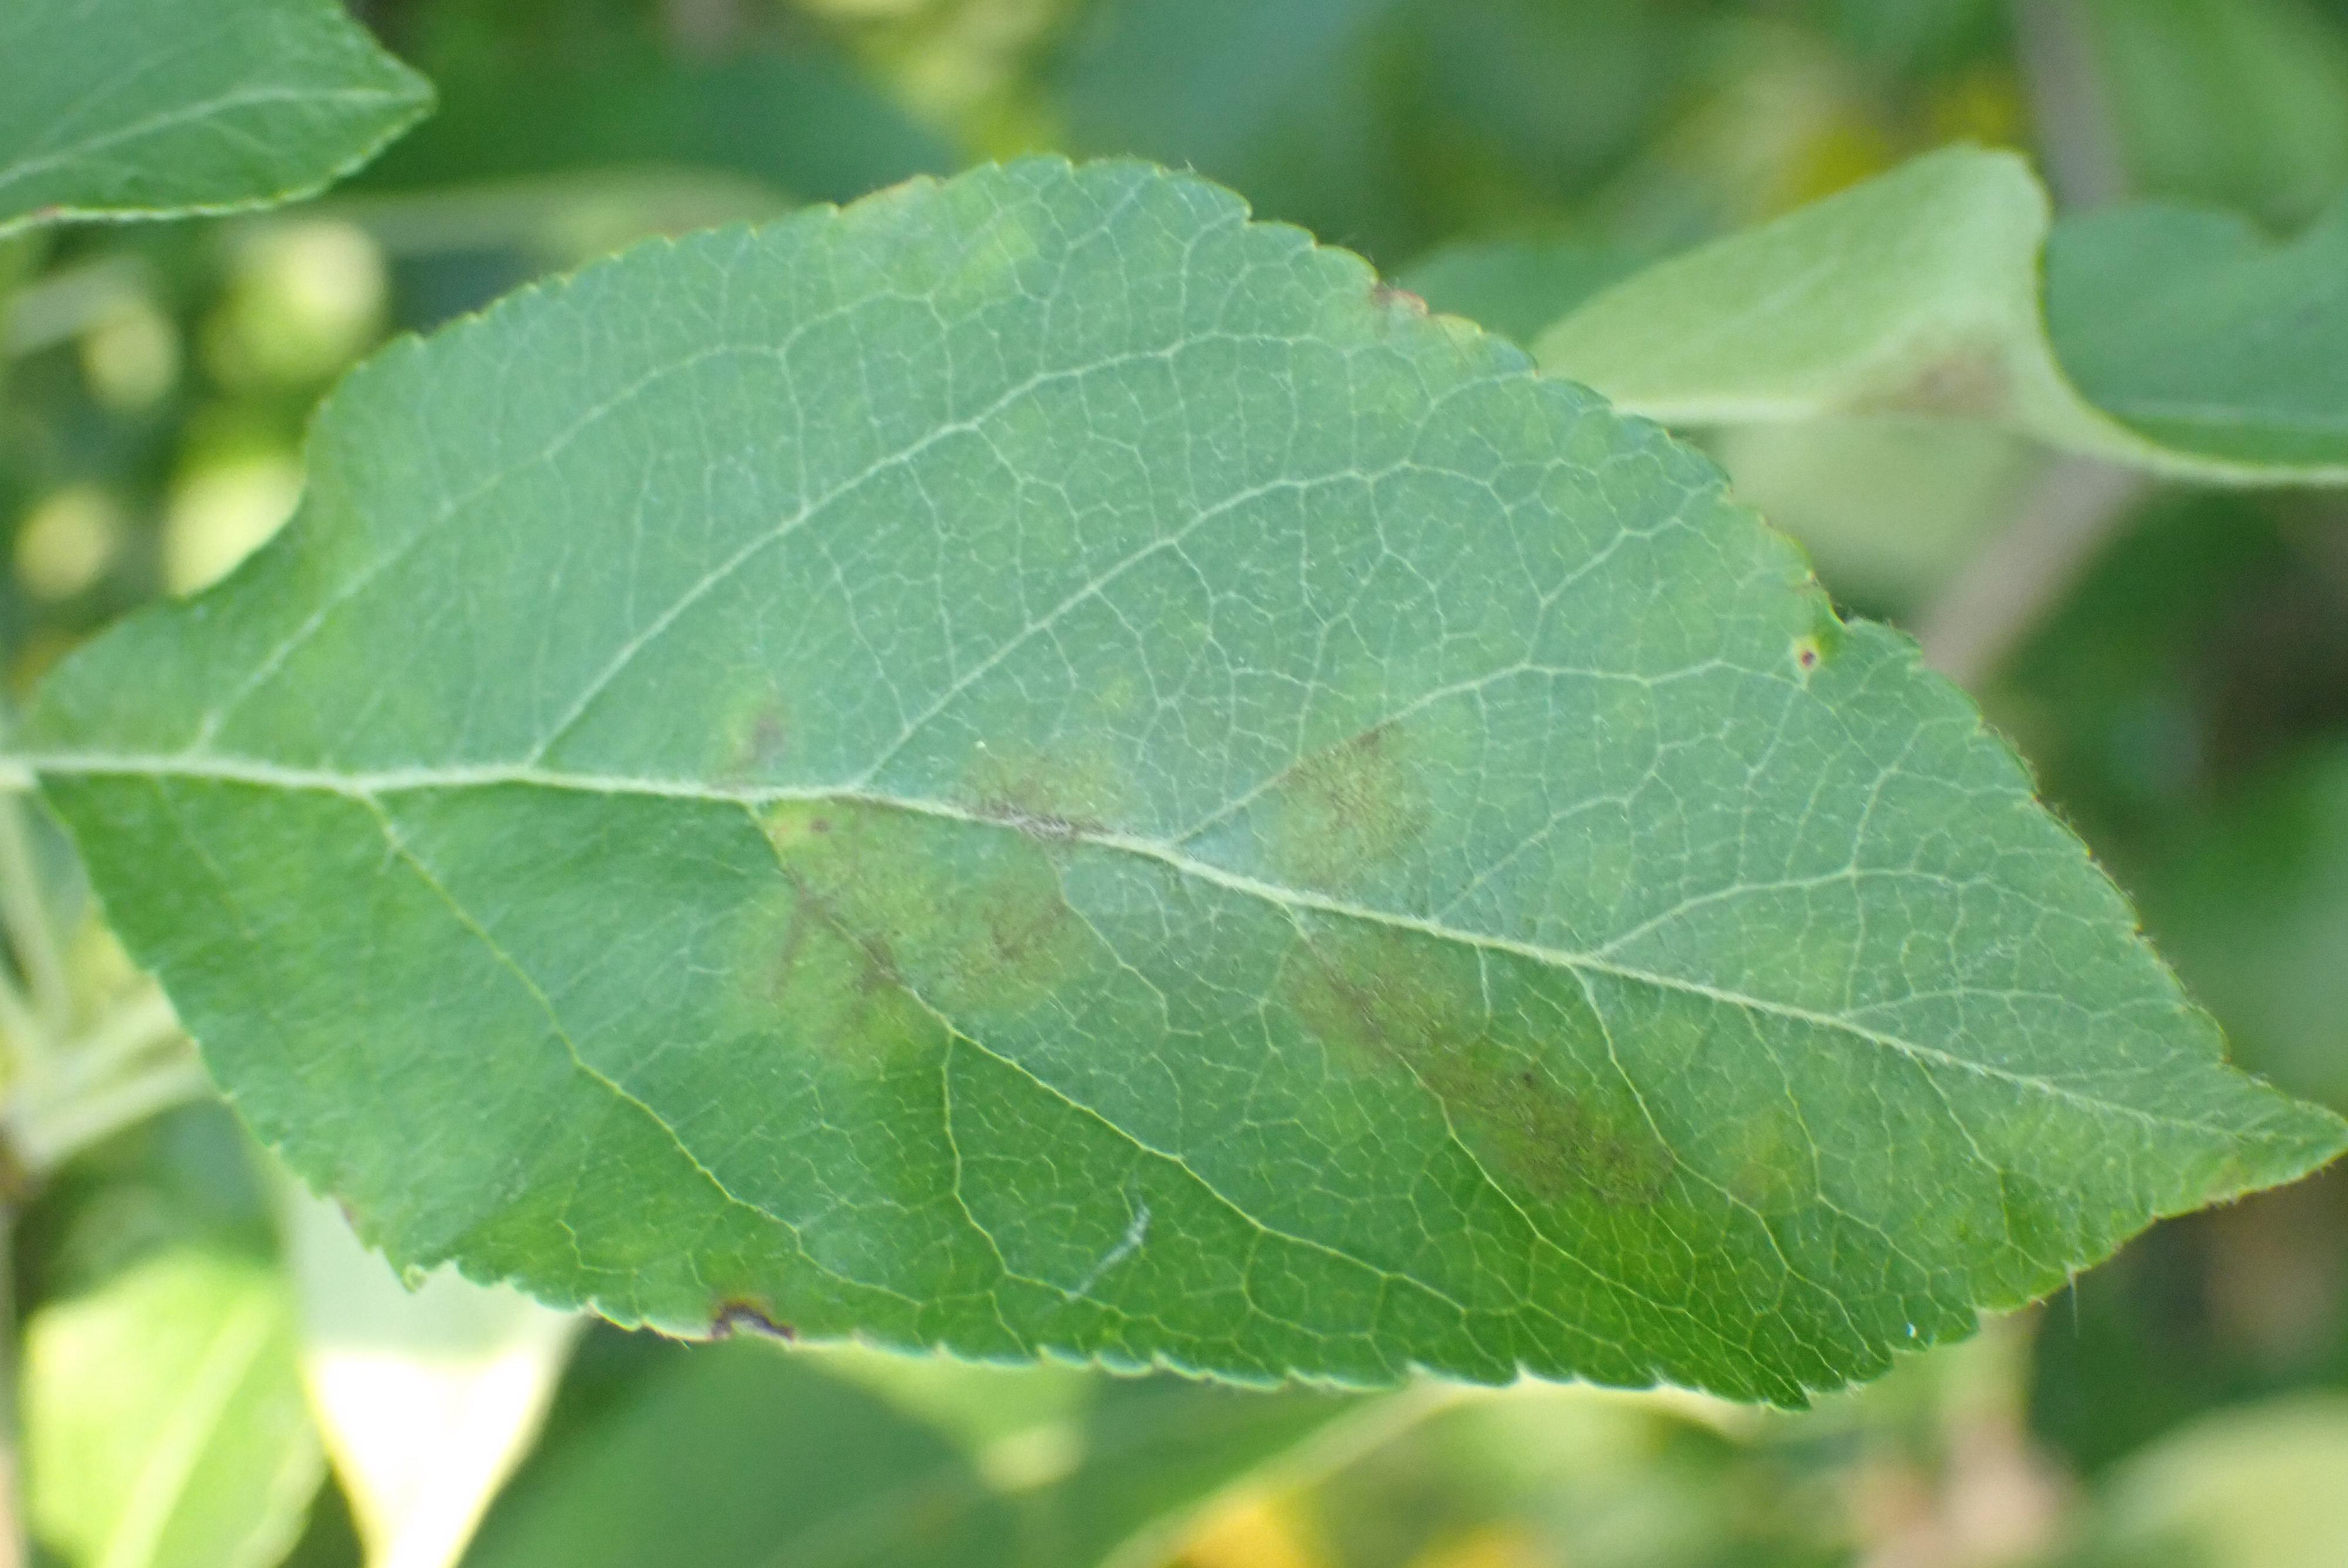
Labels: scab